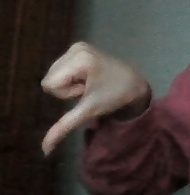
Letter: waw